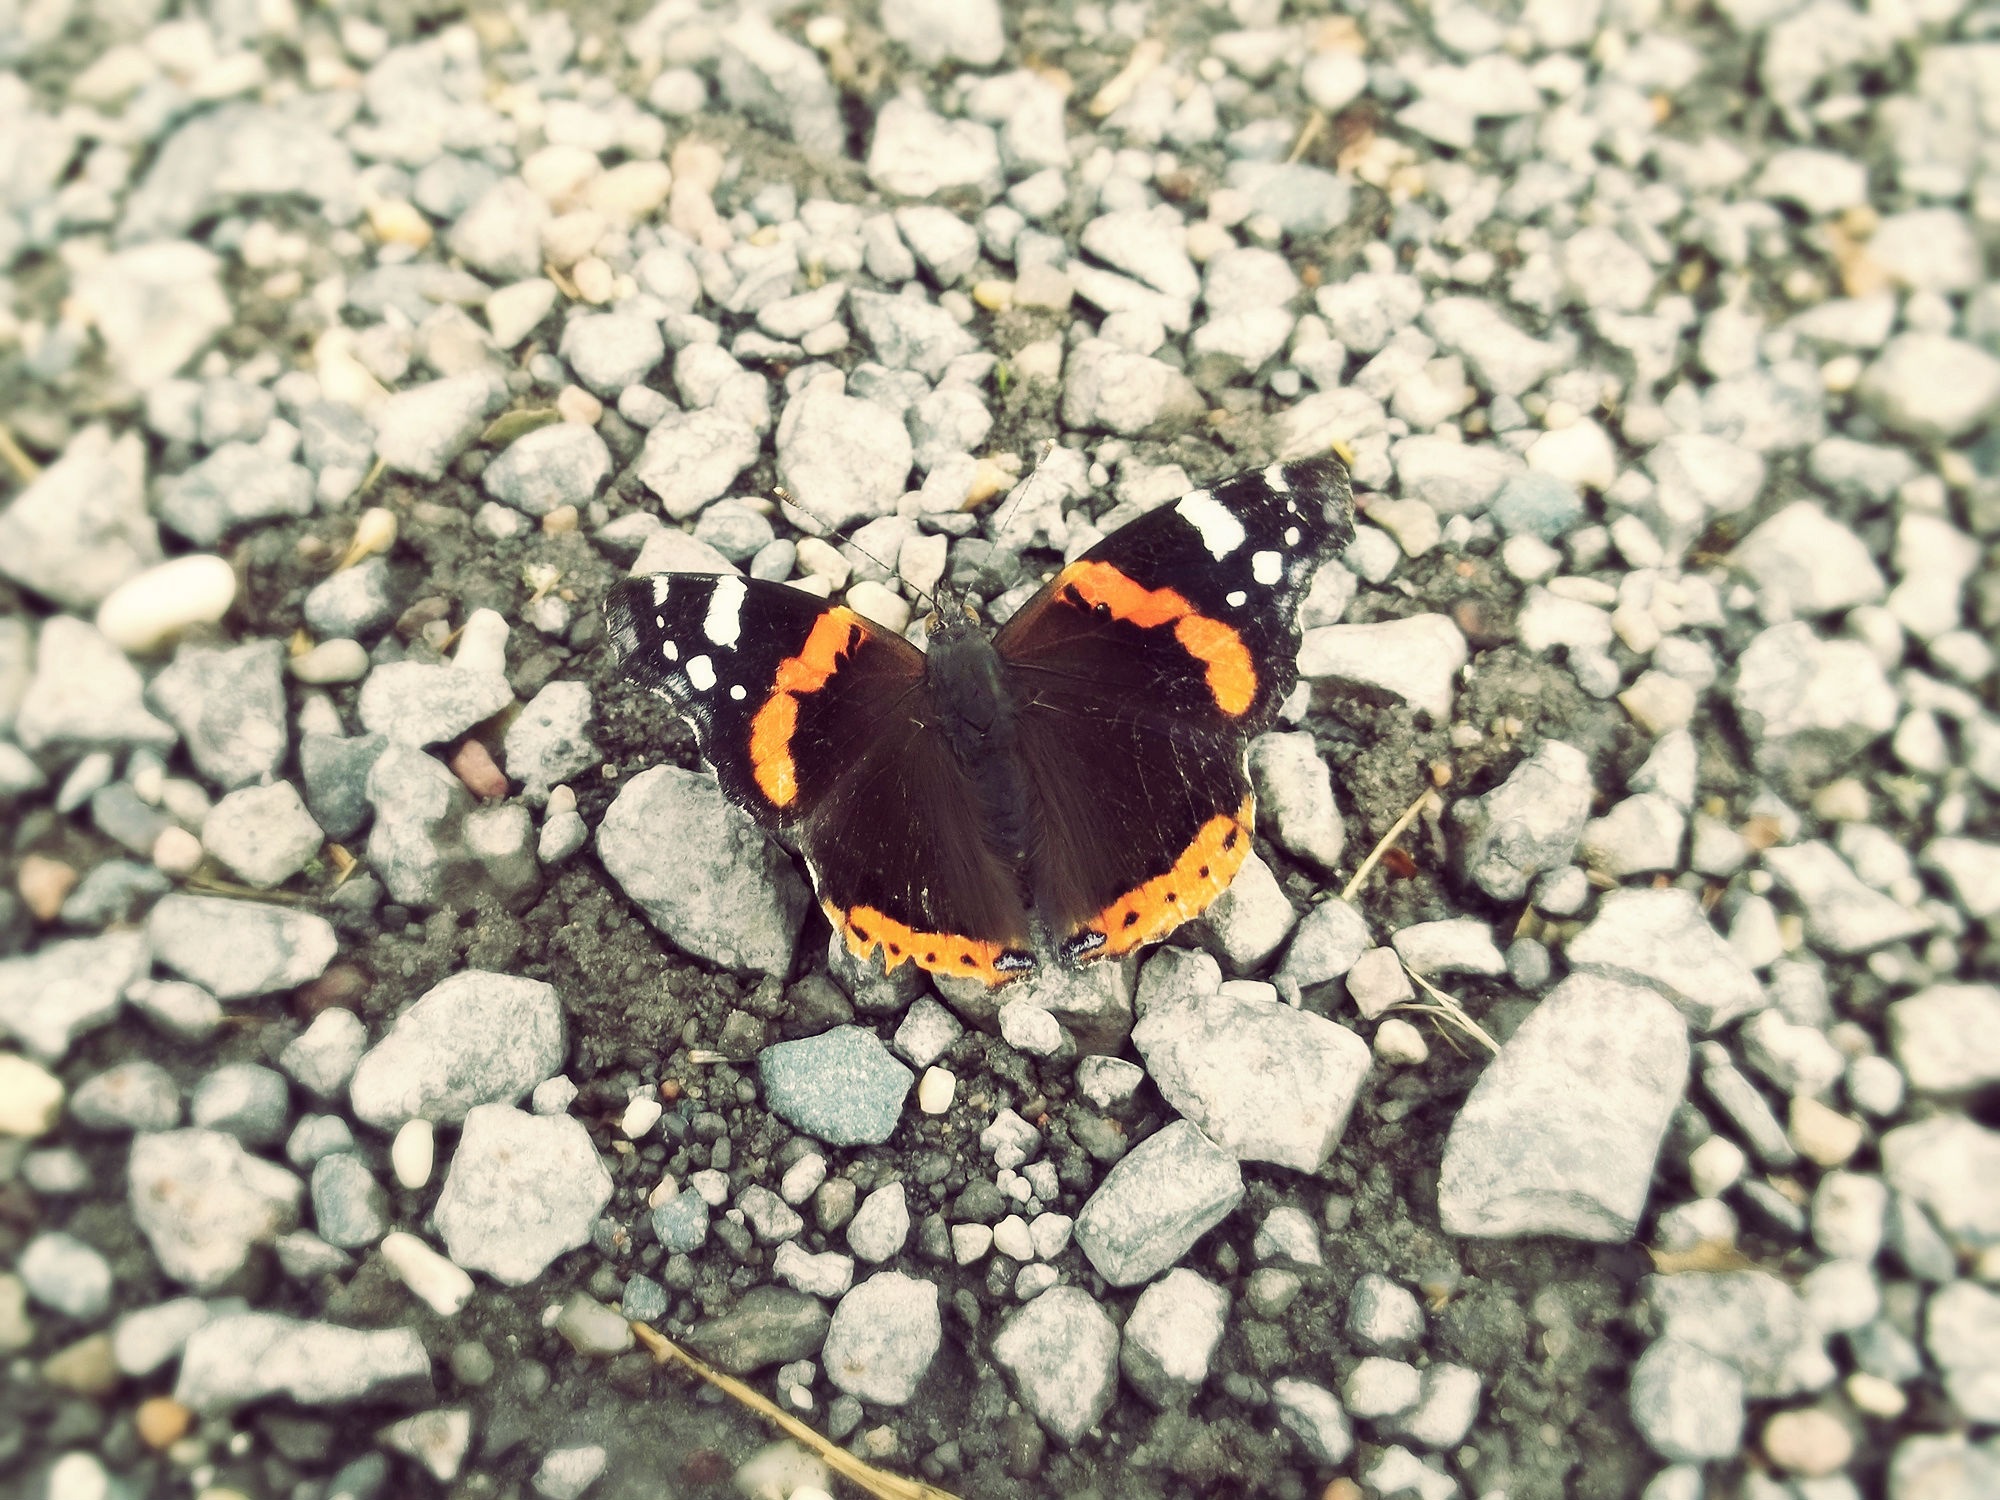
nature, ground, leaf, flower, wildlife, insect, soil, butterfly, fauna, invertebrate, close up, stones, macro photography, moths and butterflies